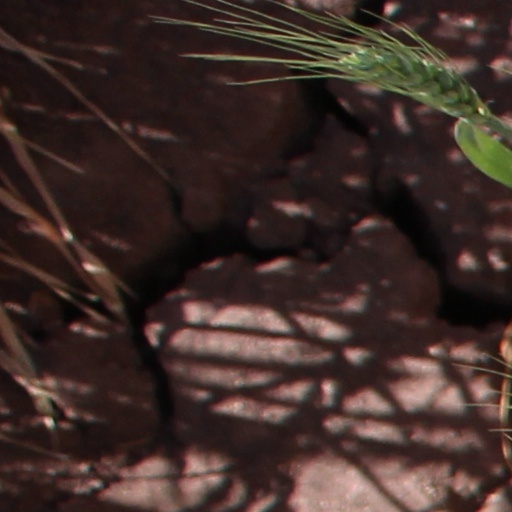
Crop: wheat